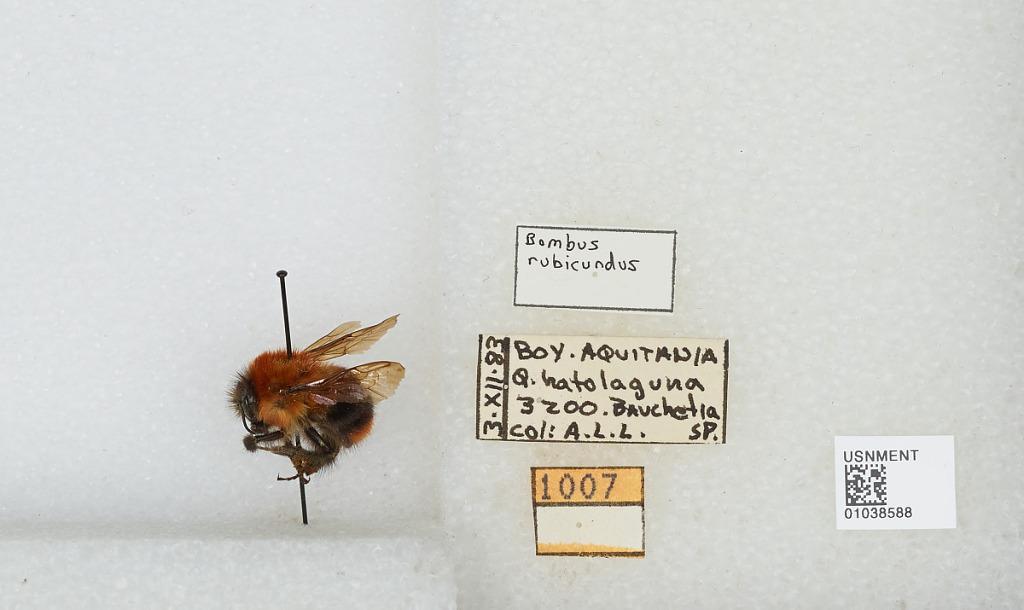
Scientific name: Bombus (Rubicundobombus) rubicundus Smith
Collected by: A. L.
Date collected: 1983-12-3
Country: Colombia
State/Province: Aquitania
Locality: Boyaca, Q. hato laguna Bauchetia SP.